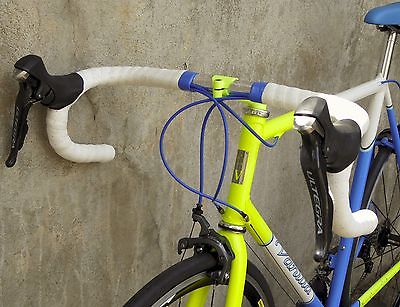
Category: bicycle